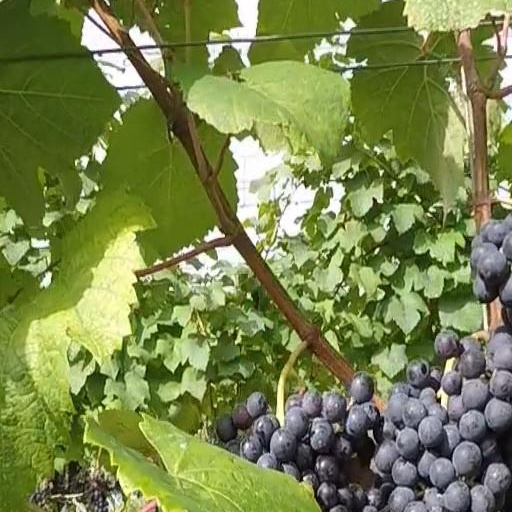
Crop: grape